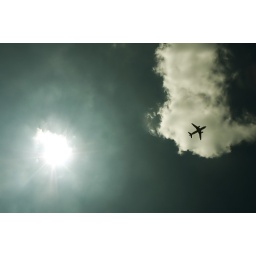
A plane prepares for landing why flying over the Lagan Meadows a couple of weeks ago.